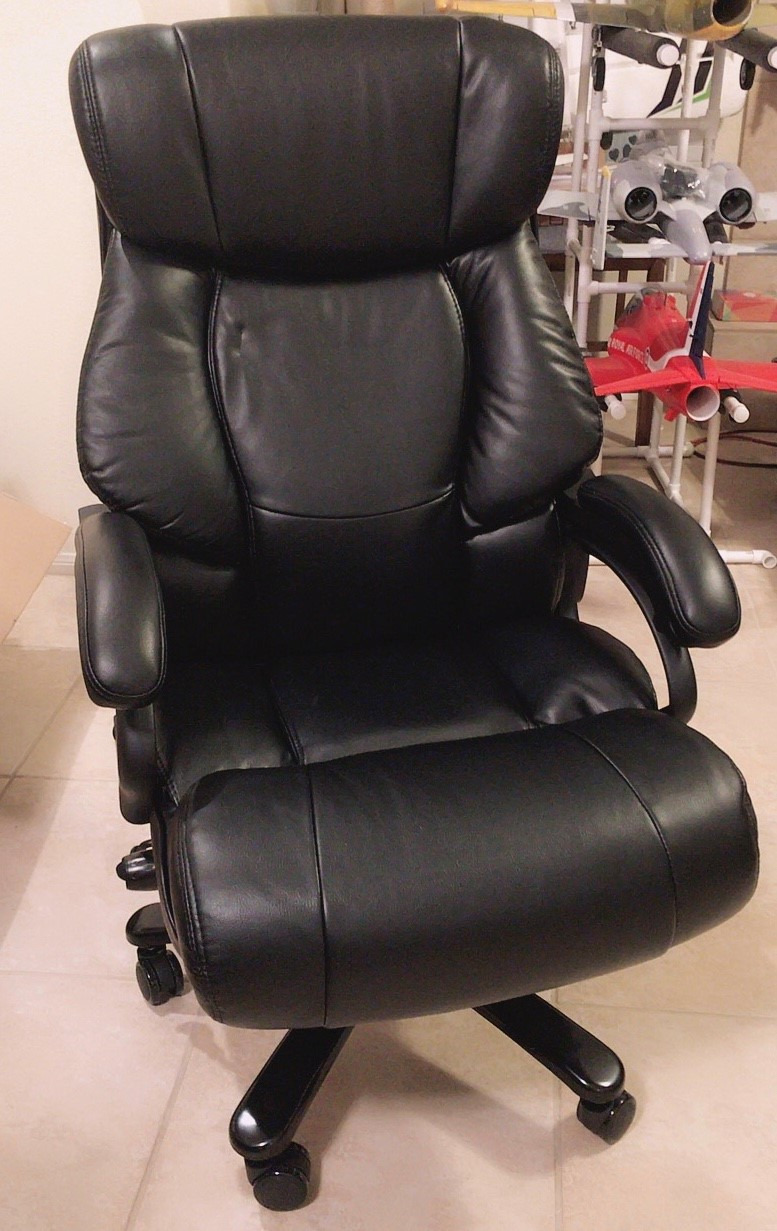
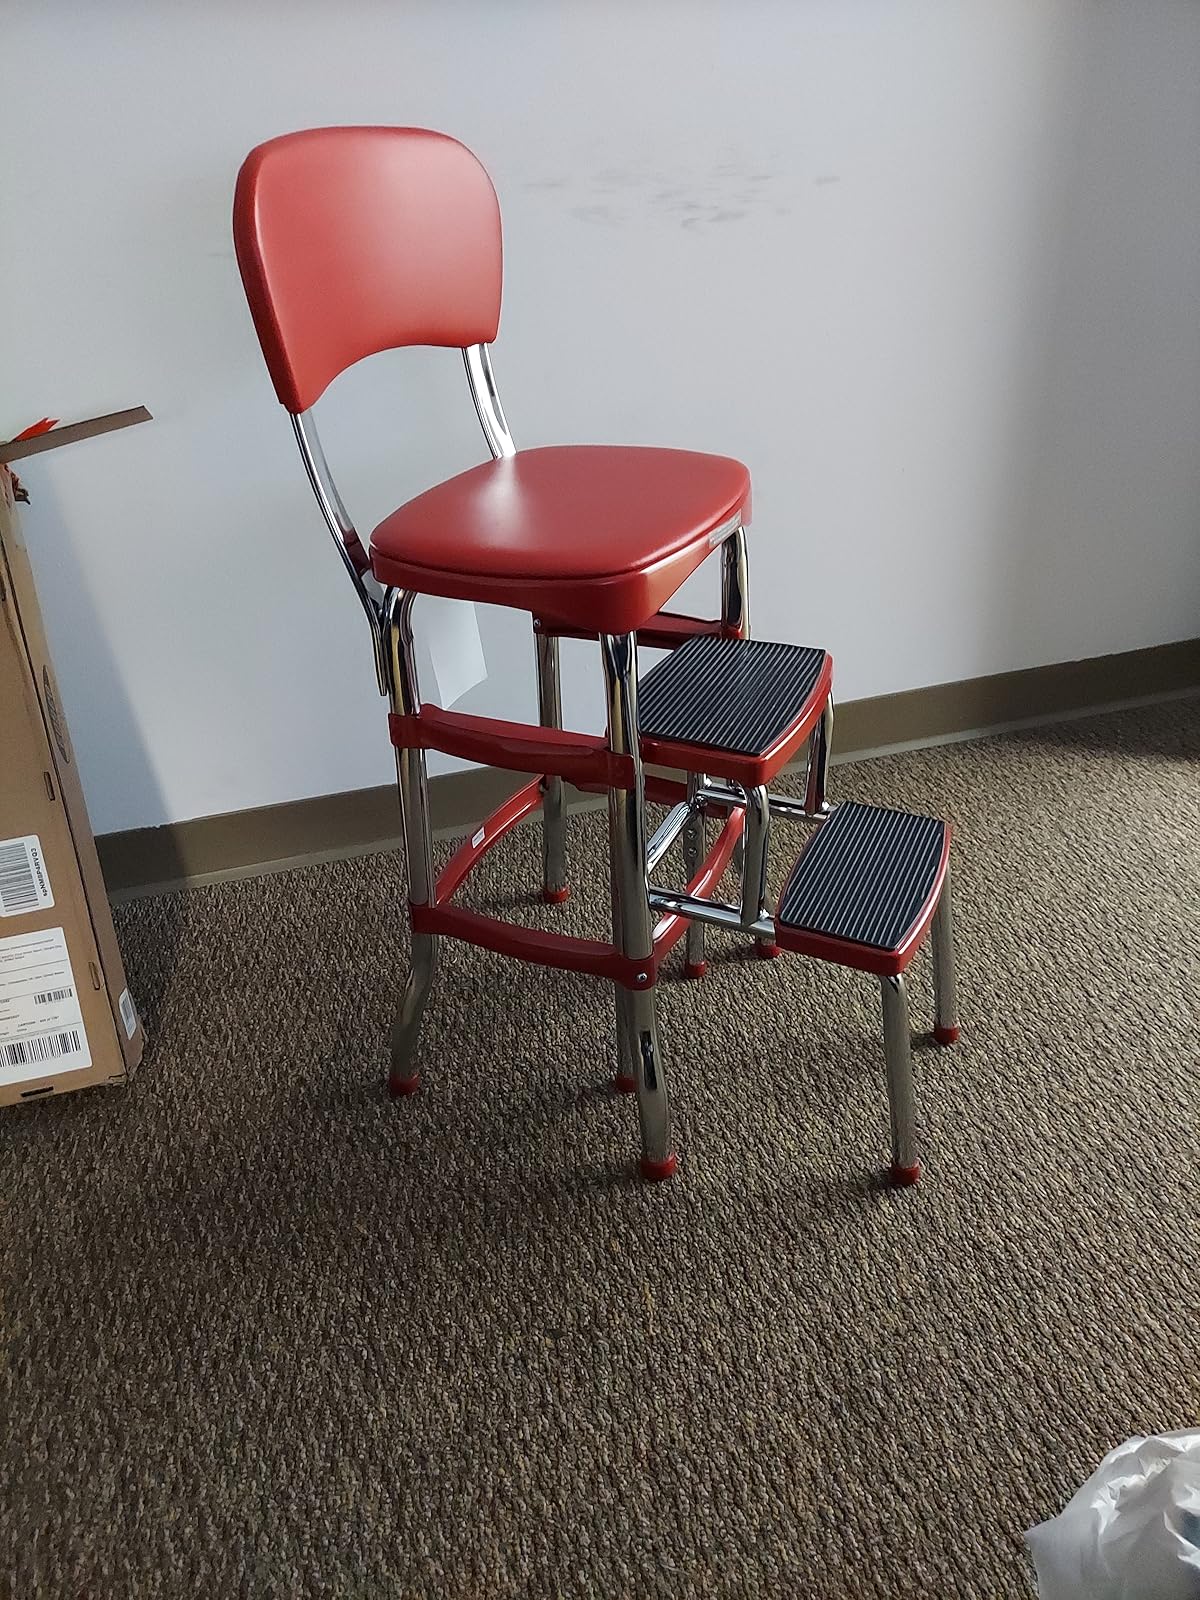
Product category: items_chair
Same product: no